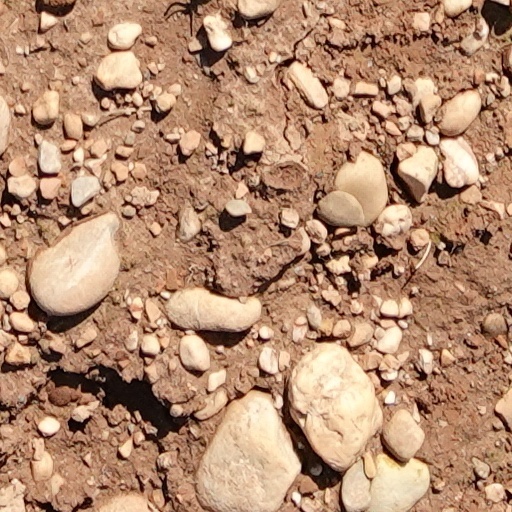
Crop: wheat